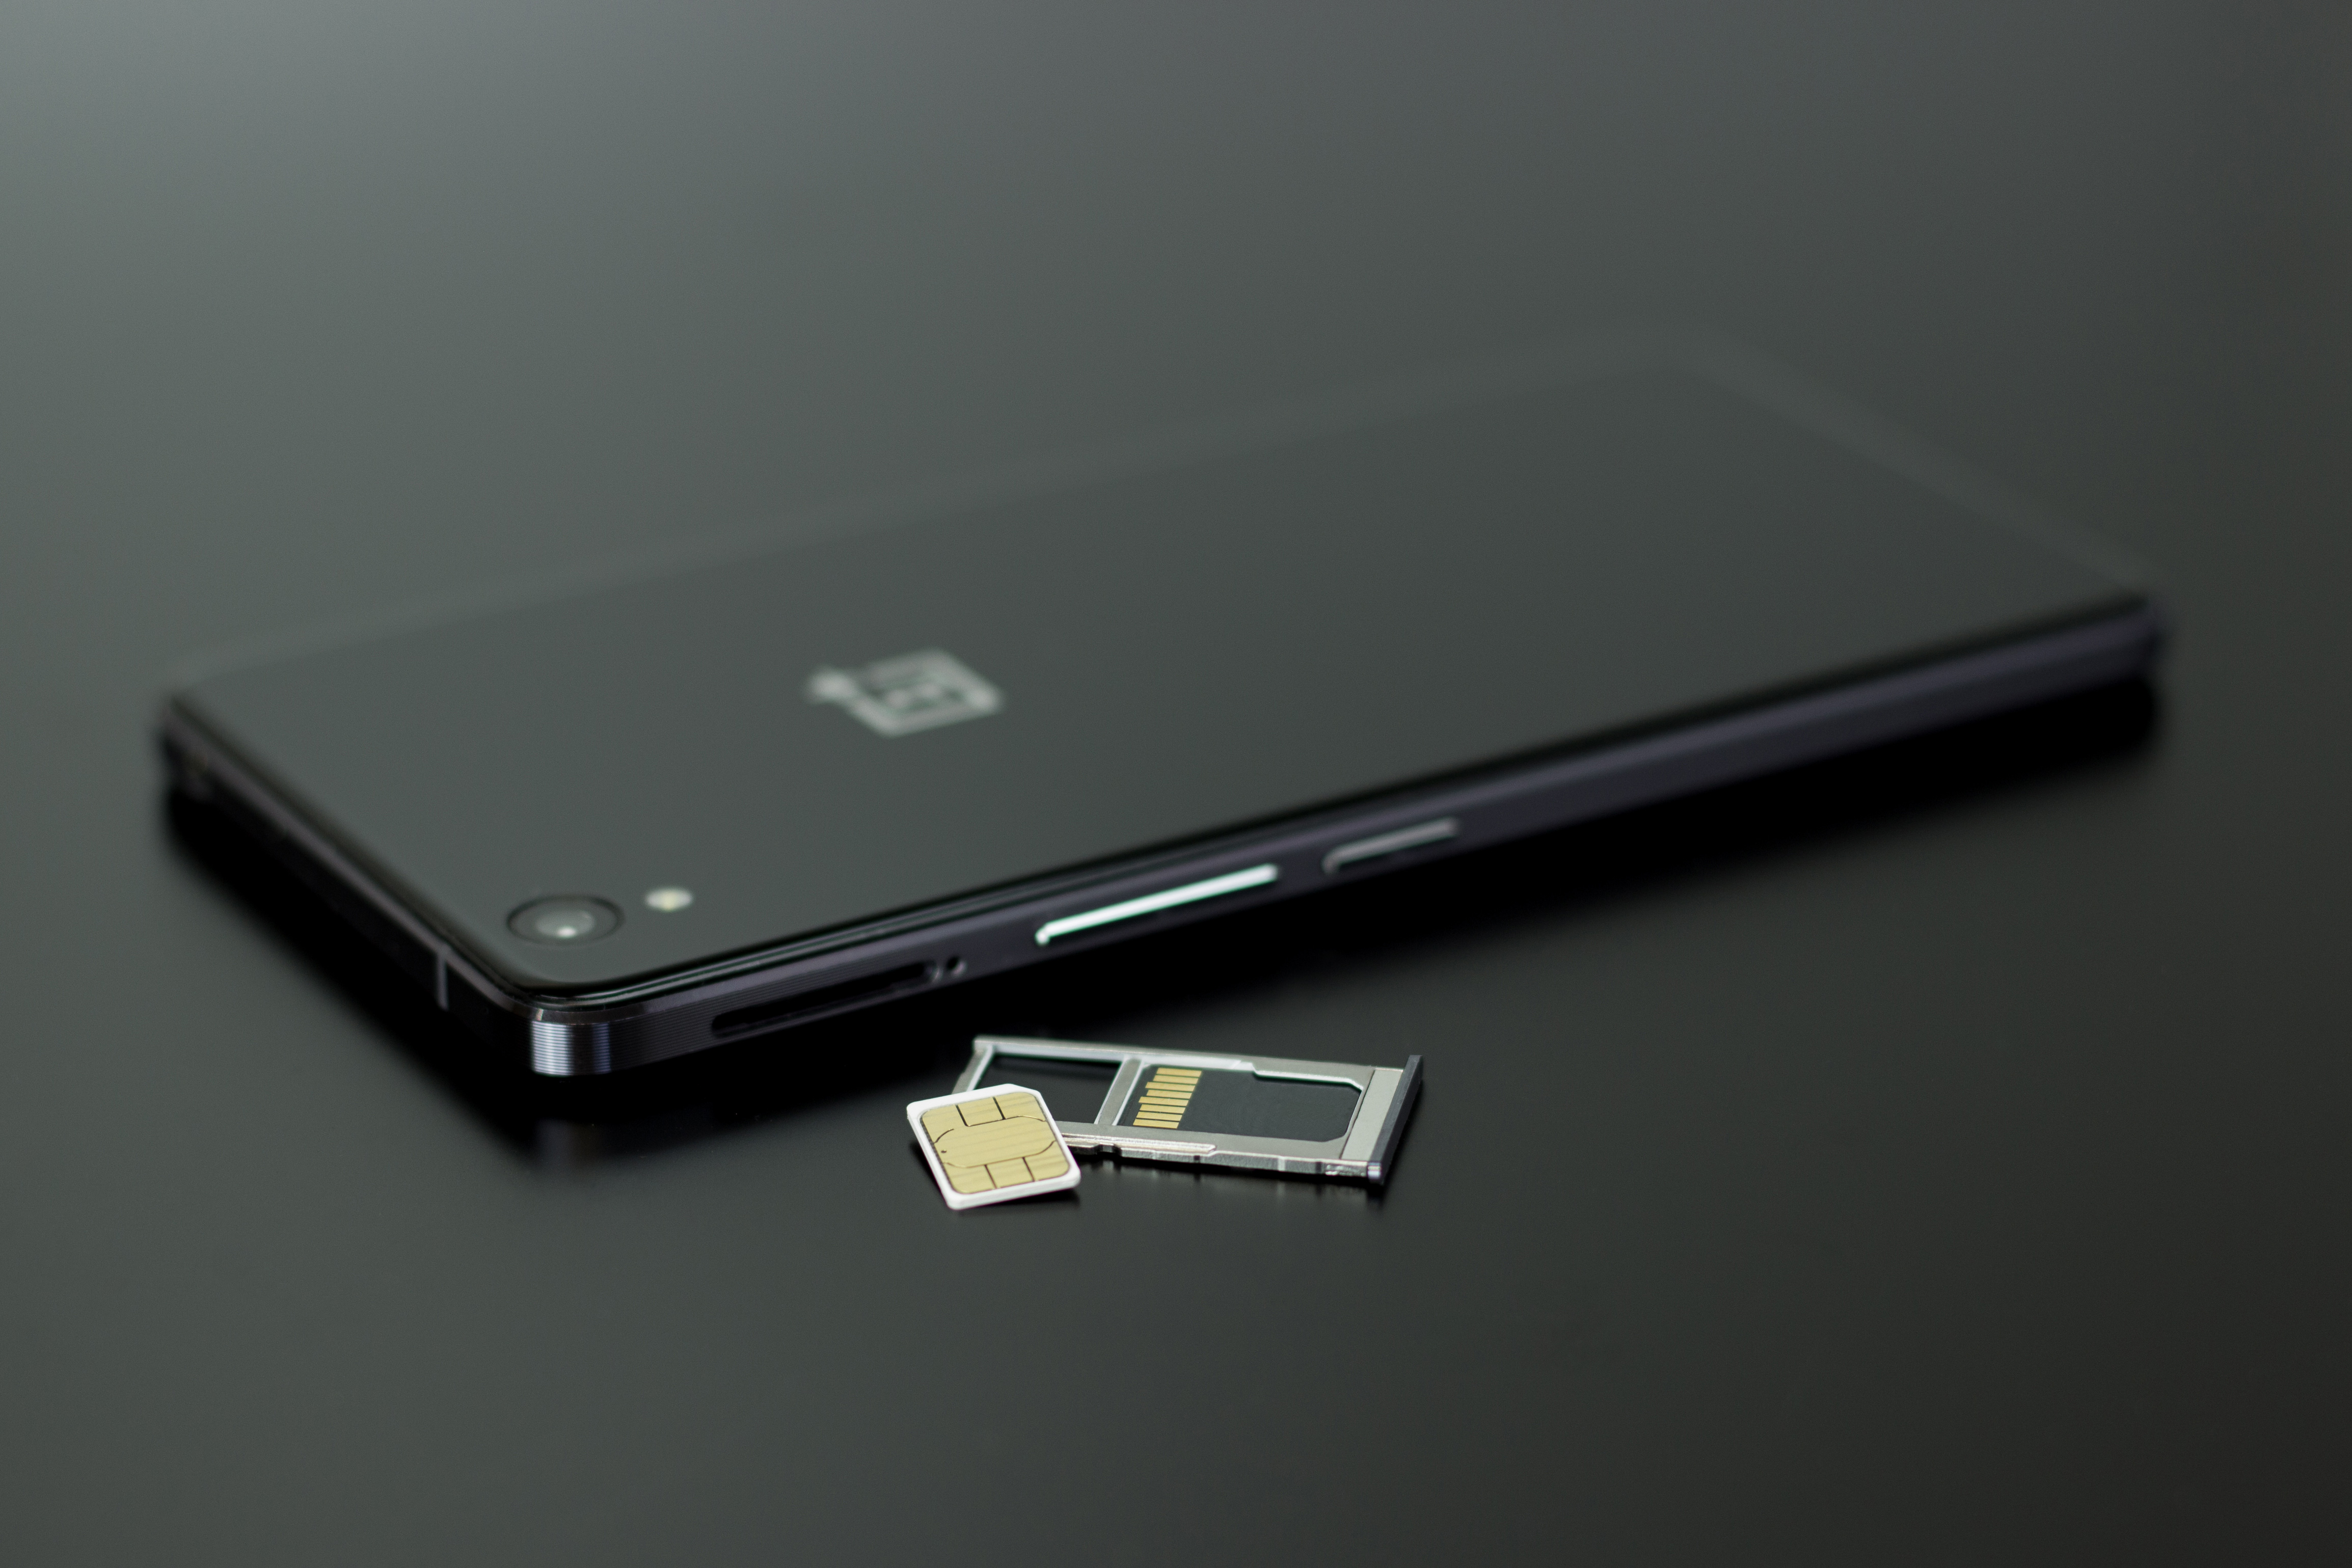
laptop, smartphone, technology, phone, communication, gadget, mobile phone, electronics, multimedia, android, oneplus, sim card, memory card, android phone, electronic device, oneplusone smartphone, micro simcard